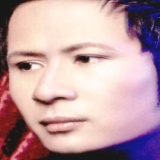
ca sĩ Bằng Kiều